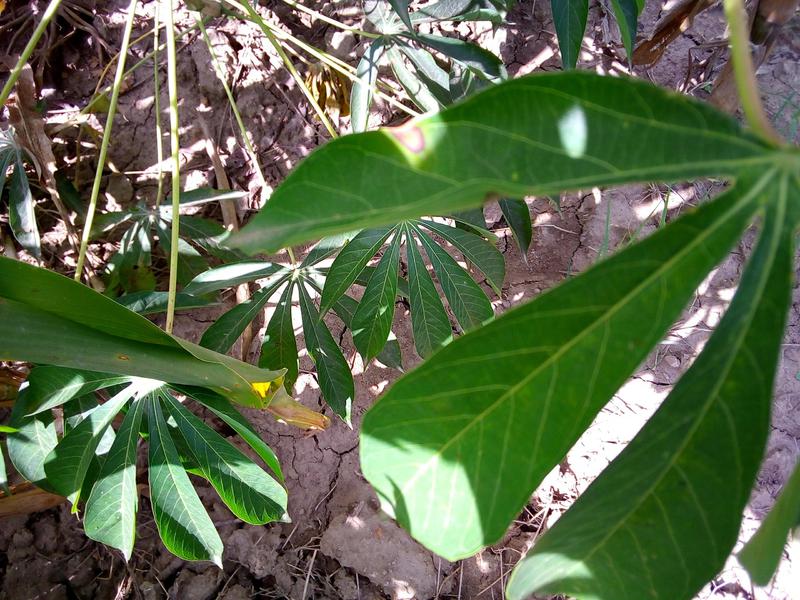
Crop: cassava
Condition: healthy